Ilyushin Il-12

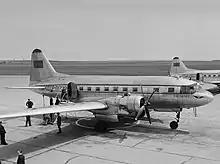
Ilyushin Il-12 of Aeroflot at Budapest Ferihegy Airport, 1956

The Il-12 was revealed to the public on 1 May 1947, when a group of aircraft participated in the annual May Day flyby over Red Square in Moscow. Performance testing was completed by 20 May, and the first regular passenger service by the Il-12 on Aeroflot began in June 1947. The first regular international use of the Il-12 was on the Moscow-Sofia route in 1948. The Il-12 was used on Aeroflot's services to Paris from 1954.